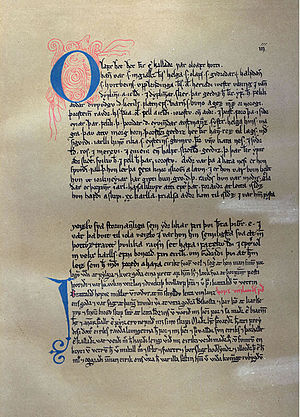
Eiríks saga rauða / Indhold
En side fra Eiríks saga rauða.
Eiríks saga rauða eller Erik den Rødes Saga er en nordisk saga om nordboernes kolonisering af Amerika. Sagaen fortæller om begivenheder, der fører til Erik den Røde bliver forvist fra Island og må rejse til Grønland samt Leif den Lykkeliges opdagelse af Vinland efter hans langskib kom ud af kurs. Geografiske detaljer i teksten tyder på at det er nutidens Newfoundland, og det var sandsynligvis den første europæiske opdagelse af Nordamerikas hovedland, omkring fem århundreder før Christopher Columbus' rejse til Centralamerika.